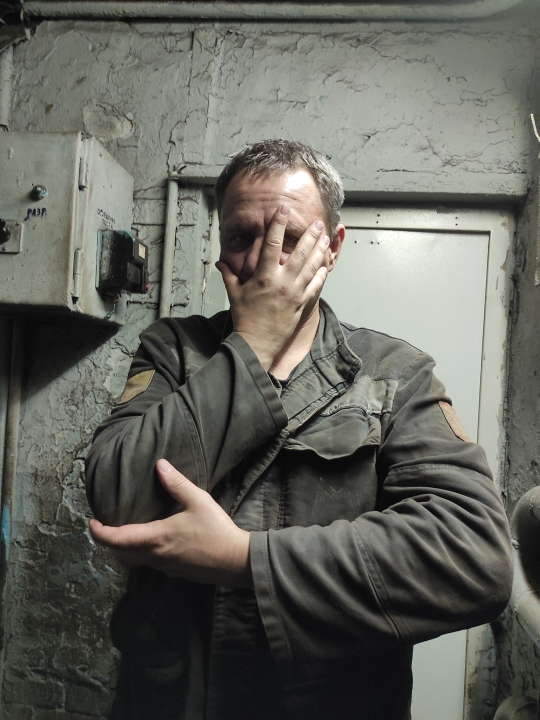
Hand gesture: no_gesture